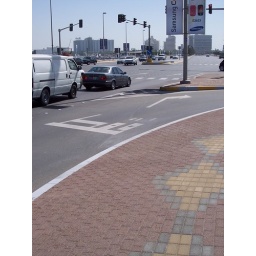
A turn only sign on the road written in Arabic in Abu Dhabi